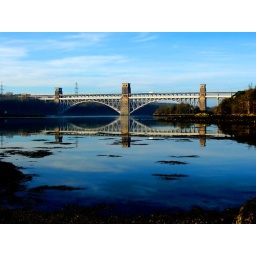
Britannia road and rail bridge over Menai Straits